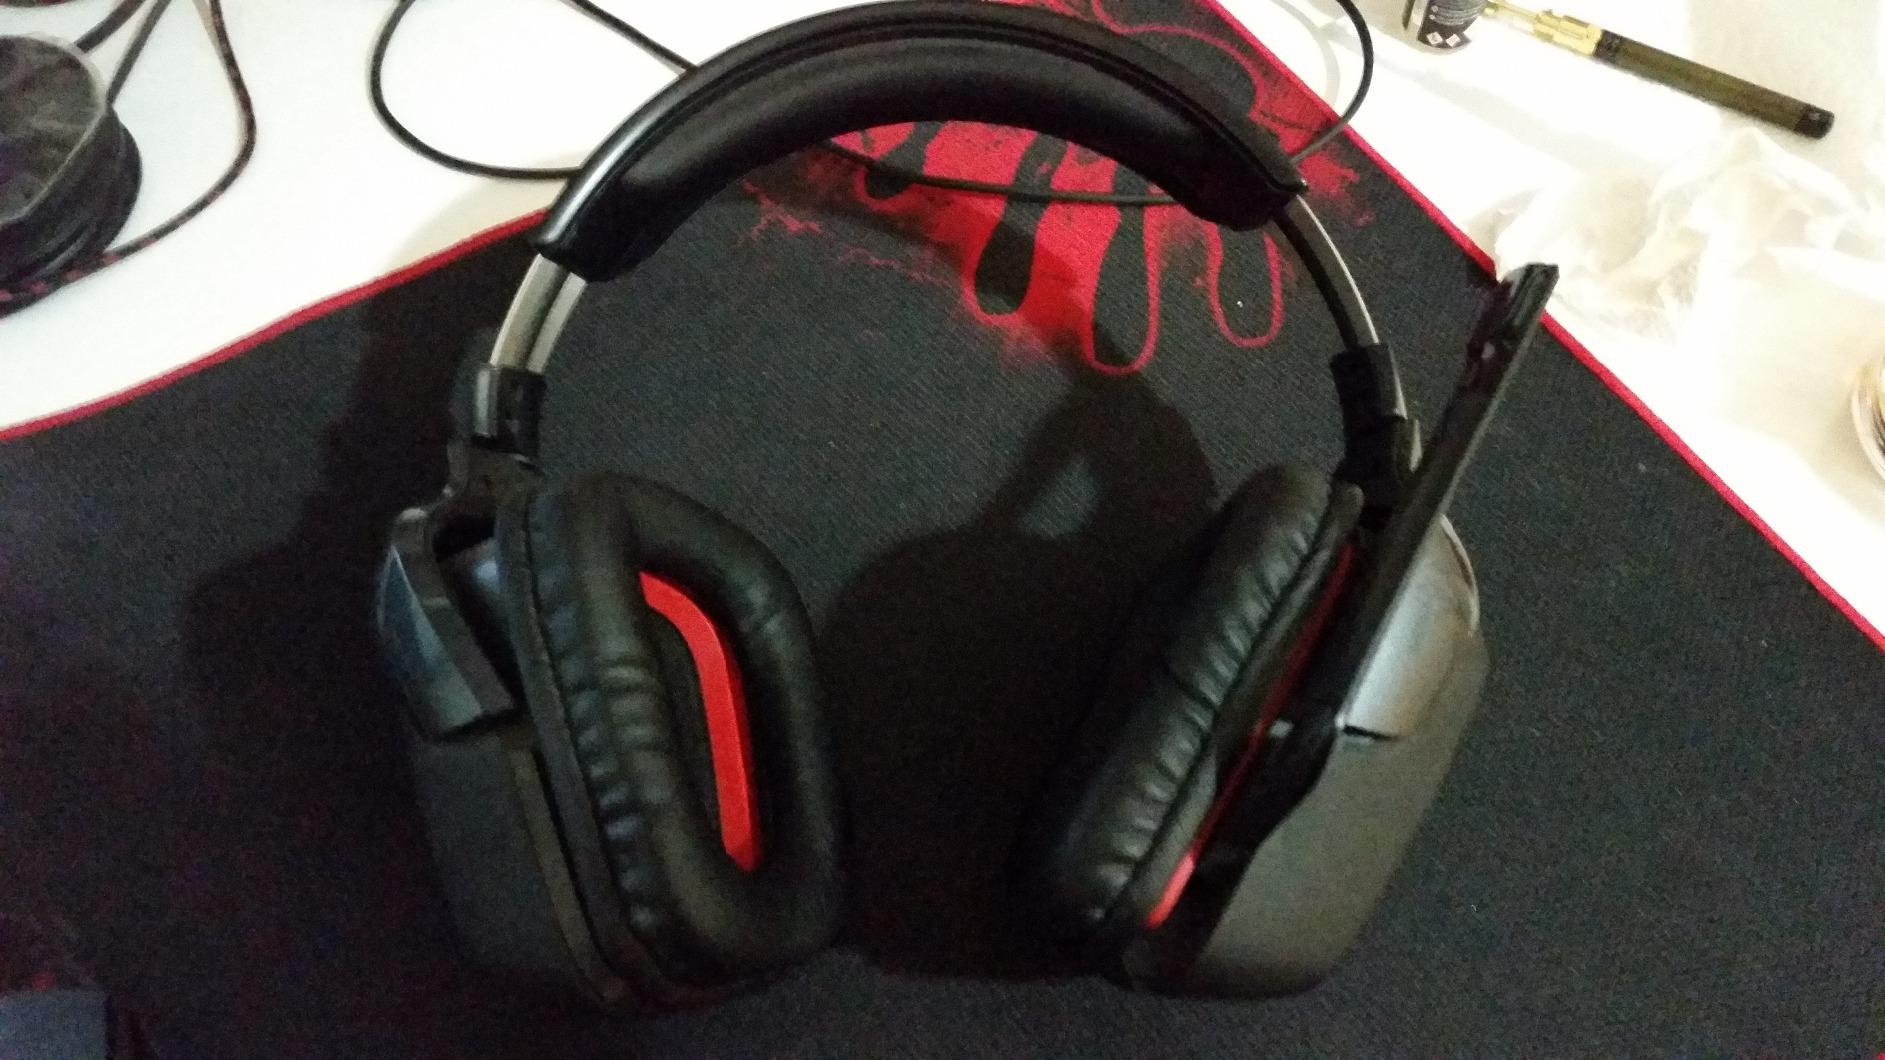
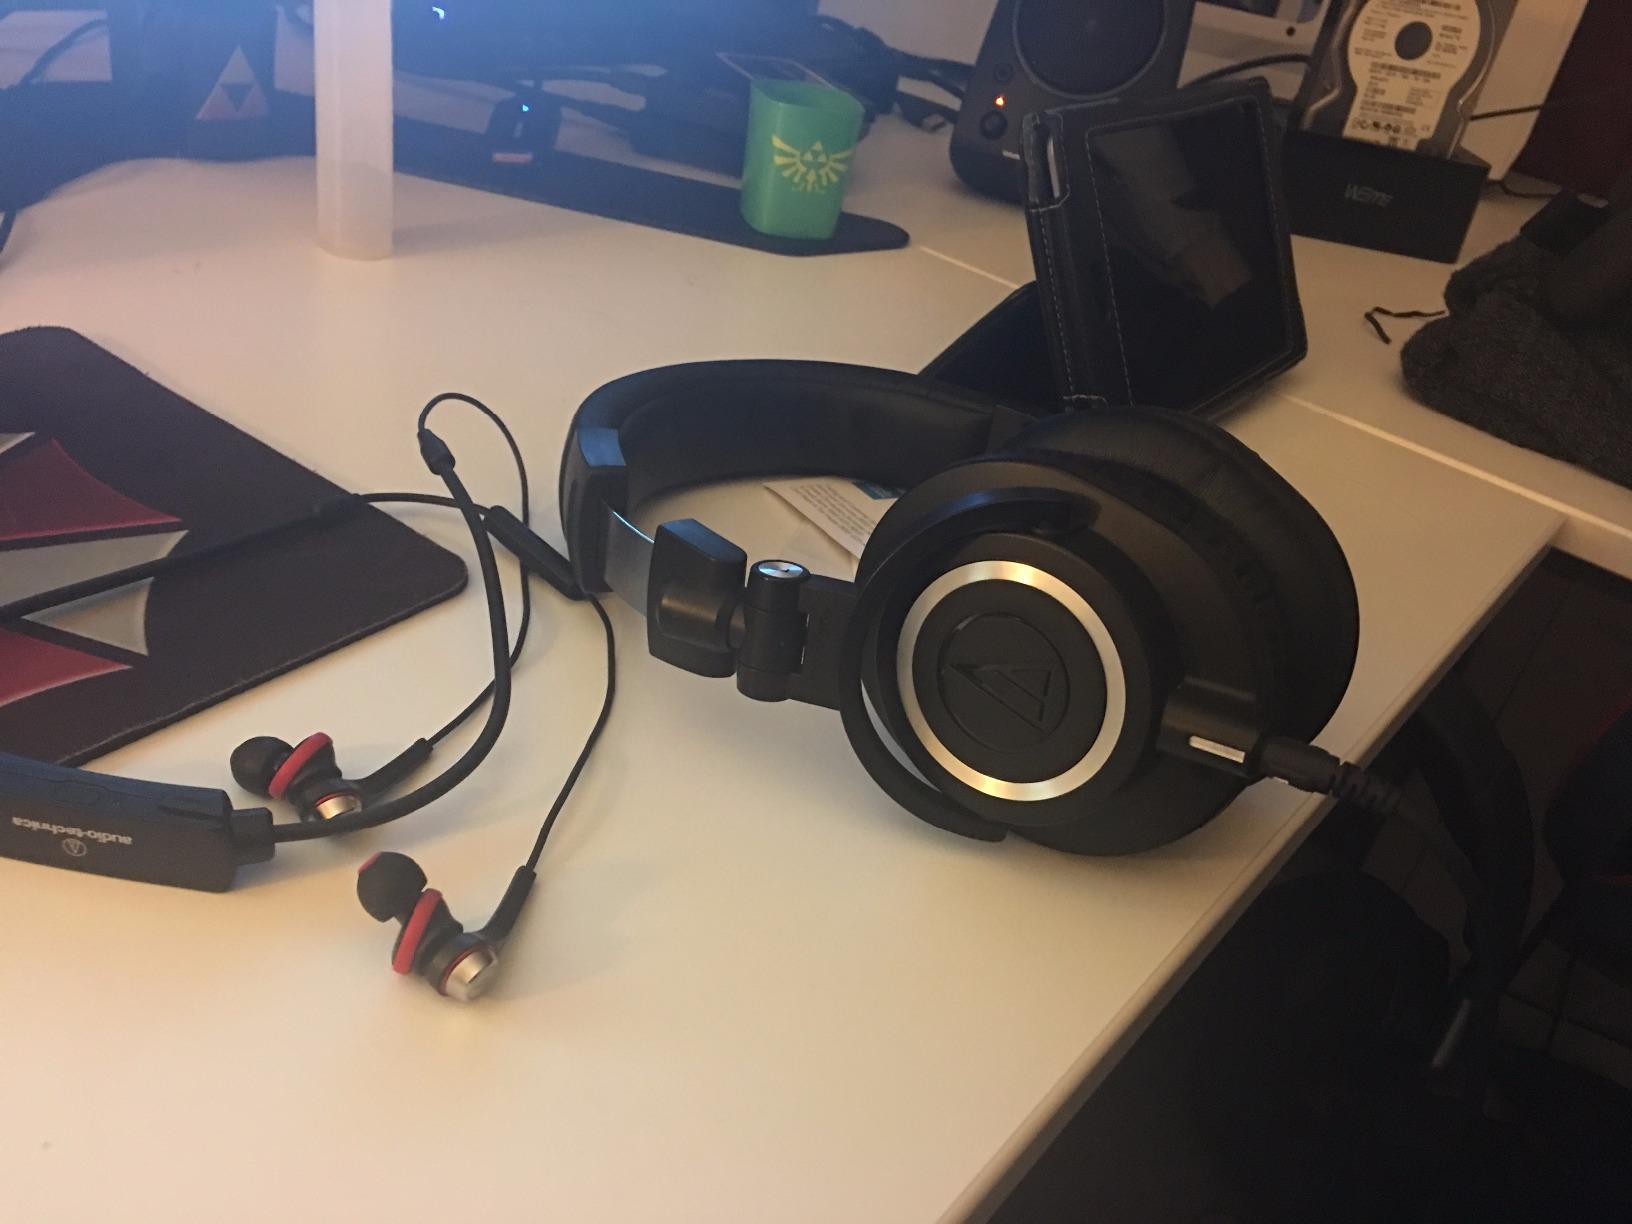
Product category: headphones
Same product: no